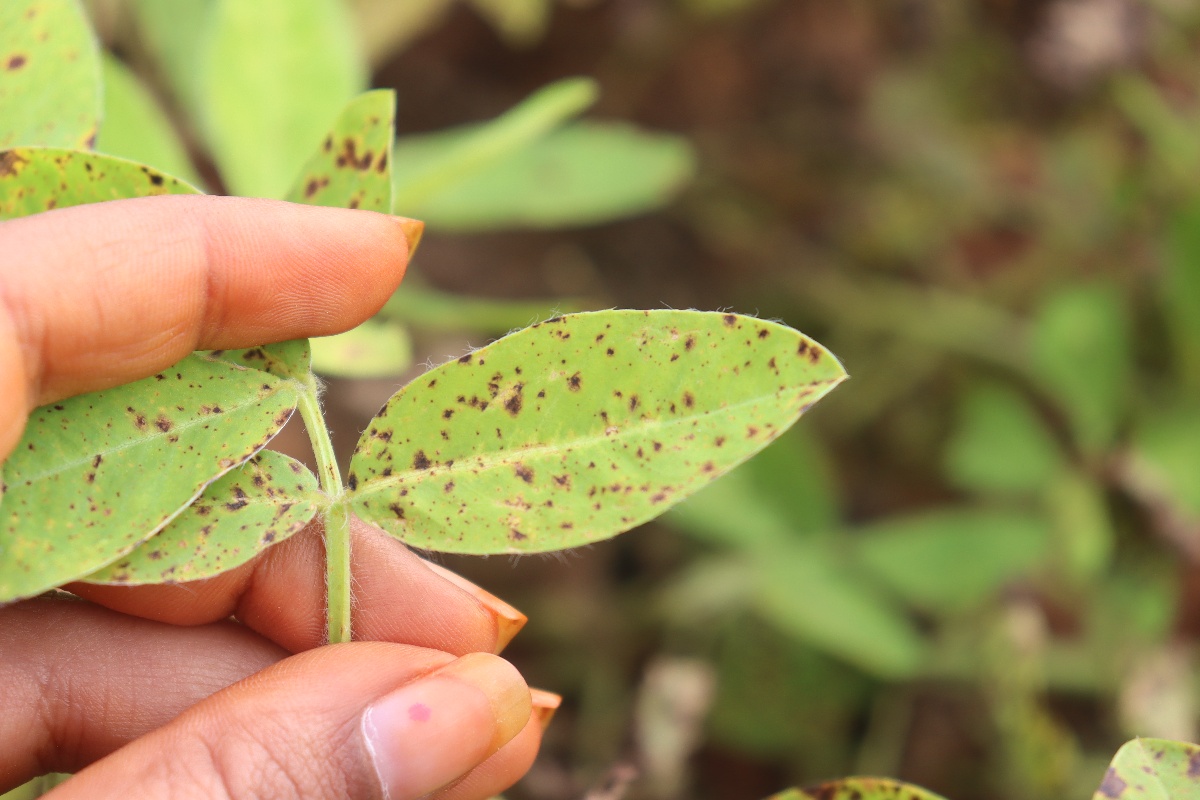
Label: late leaf spot